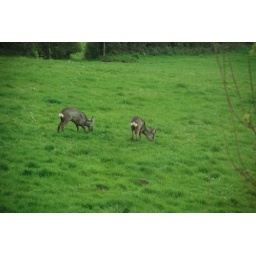
cute little deer in the field behind my house